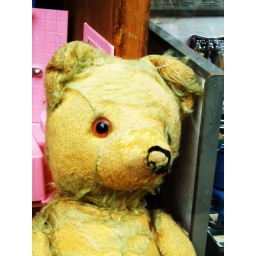
bear in store window